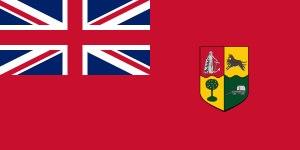
L'appellation Blancs sud-africains désigne génériquement les Sud-Africains issus de l'immigration européenne du XVIIᵉ au XXᵉ siècles. Elle se répartit principalement entre deux groupes ethno-culturels, les Afrikaners, descendants uniquement des pionniers germano-néerlandais et français de langue afrikaans et les Anglo-sud-africains de langue anglaise.
L'Union sud-africaine ou union d'Afrique du Sud est le nom donné à l’État d'Afrique du Sud de sa fondation en 1910, comme dominion de la Couronne britannique, à 1961, année de la création de la république d'Afrique du Sud.
L'histoire de l'Afrique du Sud est très riche et très complexe du fait de la juxtaposition de peuples et de cultures différentes qui se succèdent et se côtoient depuis la Préhistoire. Les Bochimans y sont présents depuis au moins 25 000 ans et les Bantous, depuis au moins 1 500 ans. Les deux peuples auraient généralement cohabité paisiblement. L'histoire écrite débute avec l'arrivée des Européens, en commençant par les Portugais qui décident de ne pas coloniser la région, laissant la place aux Néerlandais. Les Britanniques contestent leur prééminence vers la fin du xviiiᵉ siècle, ce qui mène à deux guerres. Le xxᵉ siècle est marqué par le système législatif séparatiste et ségrégationniste de l'apartheid puis par l'élection de Nelson Mandela, premier président noir d'Afrique du Sud, à la suite des premières élections nationales multiraciales au suffrage universel organisées dans le pays.
Le drapeau de l'Afrique du Sud est l'emblème national de la République d'Afrique du Sud. Le drapeau actuel est en vigueur depuis le 27 avril 1994, date des premières élections nationales non raciales que connaît alors ce pays en 342 années d'histoire et en 84 ans de démocratie parlementaire. Image d'un État-nation reconstitué, il marque la fin de la symbolique blanche en Afrique du Sud et l'avènement d'une Afrique du Sud mélangée.
Le gouvernement Louis Botha désigne les membres des deux gouvernements sud-africains dirigés par le premier ministre Louis Botha entre le 31 mai 1910 et le 3 septembre 1919.